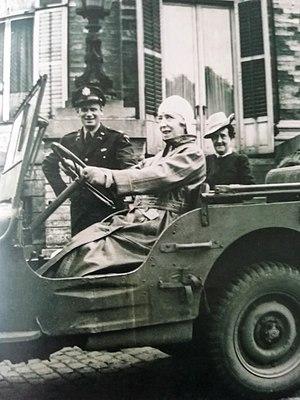
La reine Elisabeth au volant d'une Jeep en 1945 au château de Laeken
Élisabeth Gabrielle Valérie Marie de Wittelsbach, duchesse en Bavière, née le 25 juillet 1876 à Possenhofen en Bavière et morte le 23 novembre 1965 à Laeken, est issue de la branche cadette de la maison de Wittelsbach.